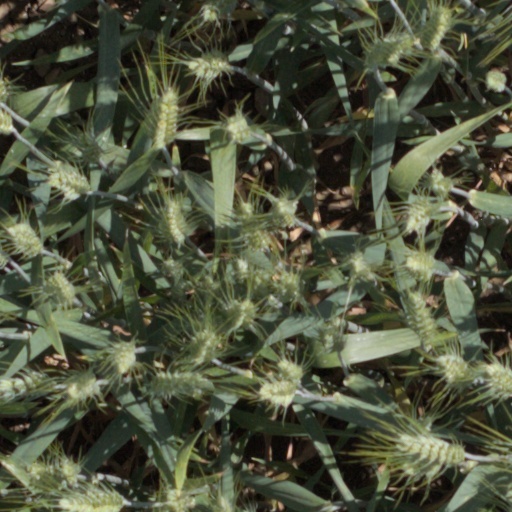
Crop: wheat